Nýdönsk

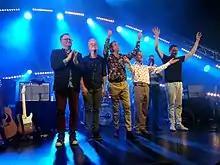
Nýdönsk after a concert in September 2018.

Nýdönsk (alternatively Ný dønsk or Ný dönsk, literally New Danish) is an Icelandic musical group established in 1987 by Daníel Ágúst Haraldsson, Björn Jörundur Friðbjörnsson, Ólafur Hólm Einarsson, Einar Sigurðsson and Valdimar Bragi Bragason with their debut album "Ekki er á allt kosið" released in 1989. The follow-up album "Regnbogaland" in 1990 signalled various changes in the line-up with some members departing and the inclusion of Jón Ólafsson and Stefán Hjörleifsson. The band has released a number of successful albums and compilations. After a hiatus, the band came back in 2007 on the 20th anniversary of the band's formation with an album "Nýdönsk & Sinfó" in 2008 with Sinfóníuhljómsveit Íslands, the Icelandic Symphonic Orchestra.